Interstate 90 in Washington

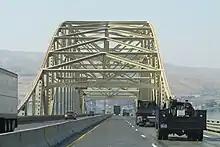
I-90 crossing the Columbia River on the Vantage Bridge, as seen from the westbound lanes

At the south end of Lake Sammamish and northwest of downtown Issaquah, I-90 passes through Lake Sammamish State Park and intersects SR 900. The freeway travels along the north edge of downtown Issaquah, zig-zagging to the south and north to avoid the ridge of Issaquah Highlands and western Tiger Mountain. I-90 leaves Issaquah and enters the heavily forested Issaquah Alps, skirting the north edge of the Tiger Mountain State Forest as it passes Preston. Northeast of Tiger Mountain, the freeway intersects SR 18 and an arterial street connecting to Snoqualmie and Snoqualmie Ridge. I-90 continues southeast past the Snoqualmie Casino to North Bend, where it intersects SR 202. The freeway travels around the southern edge of North Bend and neighboring Tanner in the foothills of Rattlesnake Ridge. I-90 continues southeasterly along the South Fork of the Snoqualmie River into the Snoqualmie National Forest, which also hosts several state parks and campgrounds.